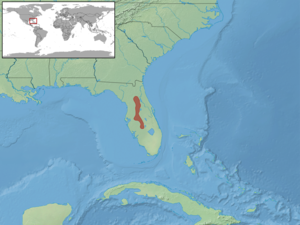
Plestiodon reynoldsi est une espèce de sauriens de la famille des Scincidae.